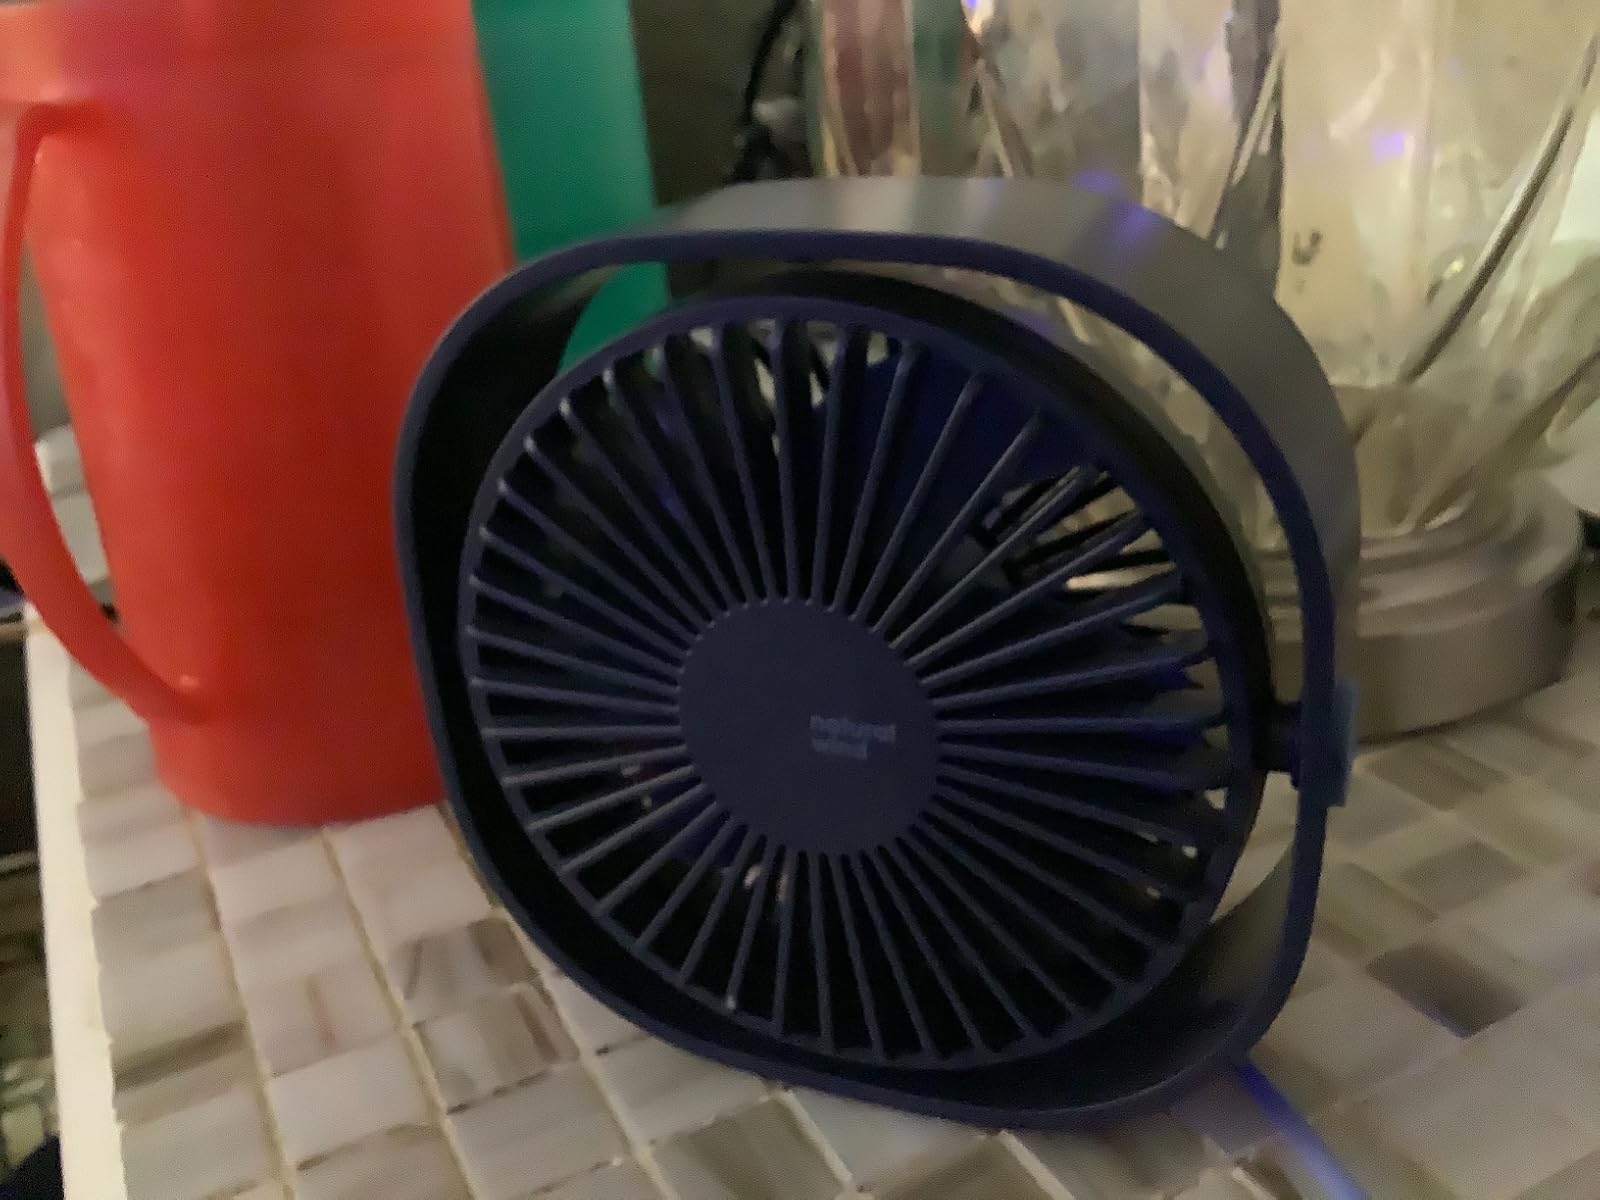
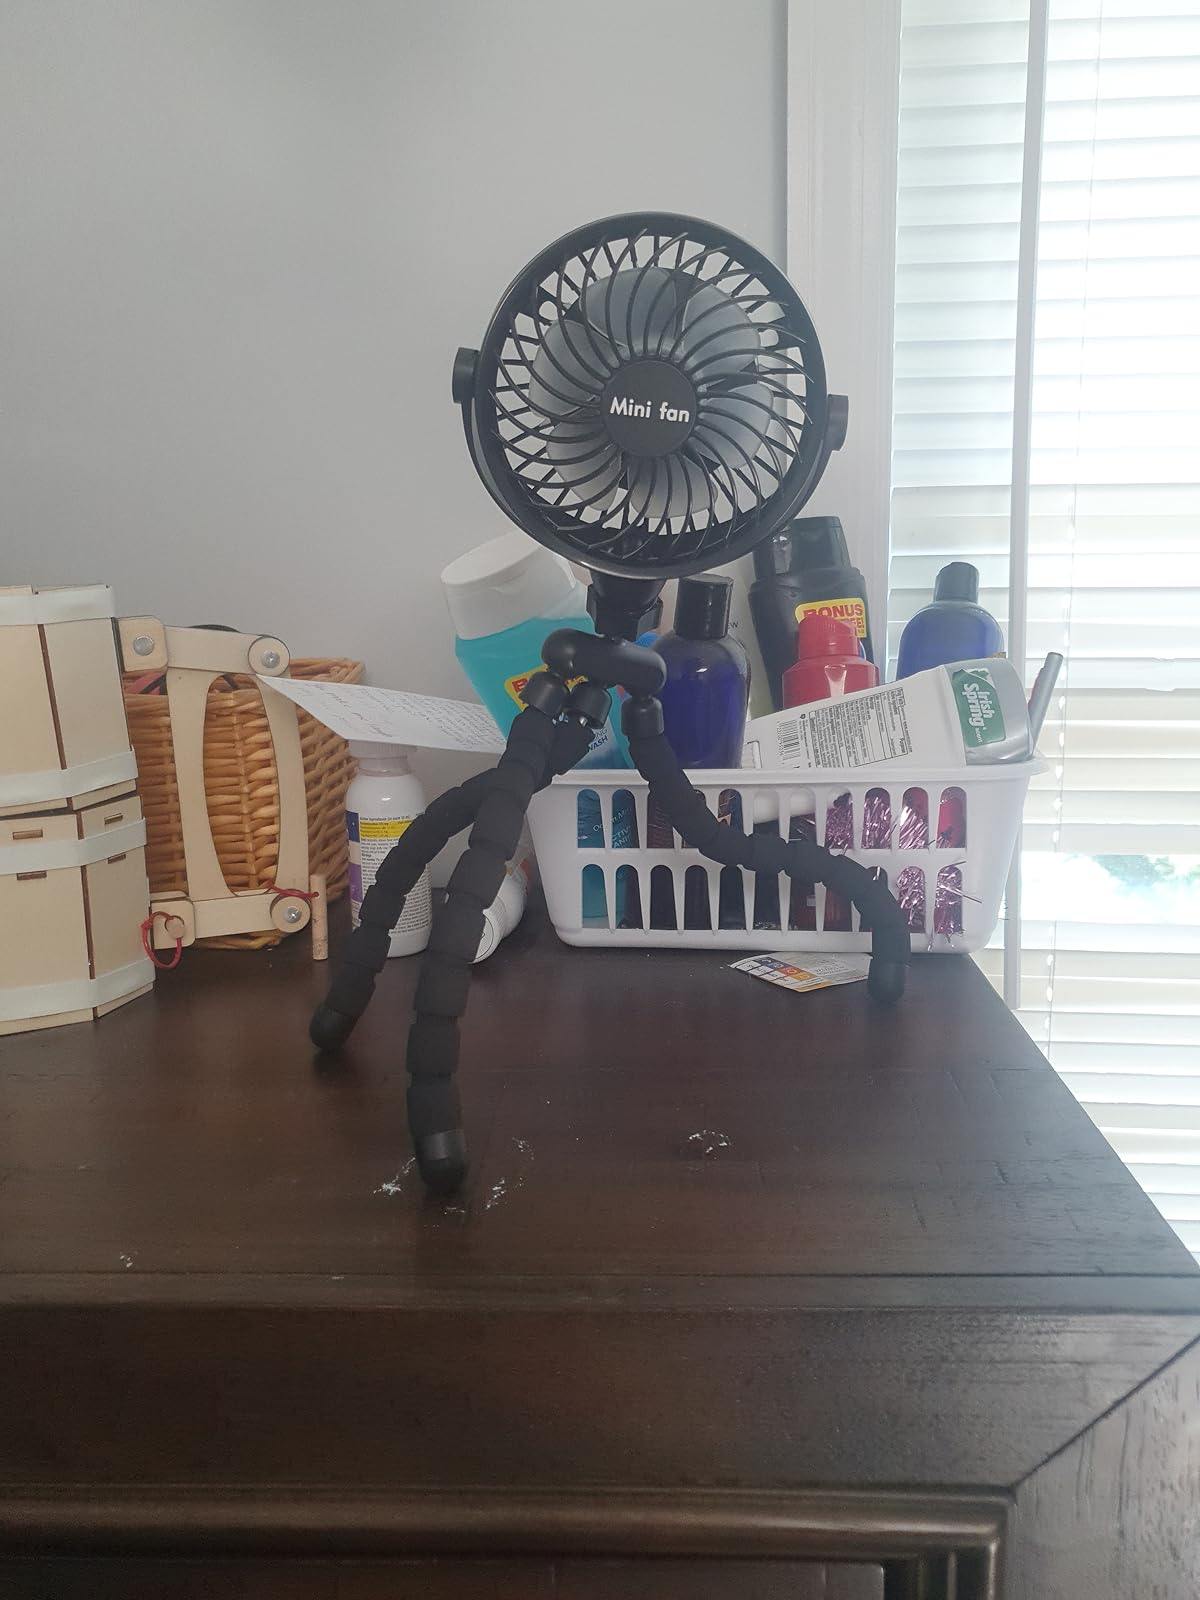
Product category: fan
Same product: no